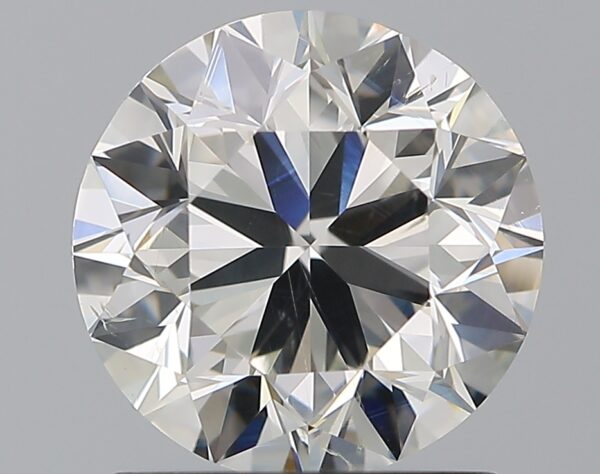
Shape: round
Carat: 1.51
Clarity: SI1
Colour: I
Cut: VG
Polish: EX
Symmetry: VG
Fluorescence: N
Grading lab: GIA
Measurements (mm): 7.15 x 7.2 x 4.57